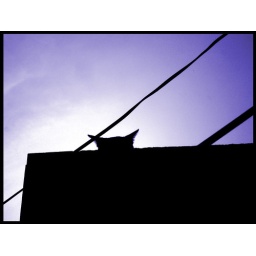
cat on the roof in Geumhodong